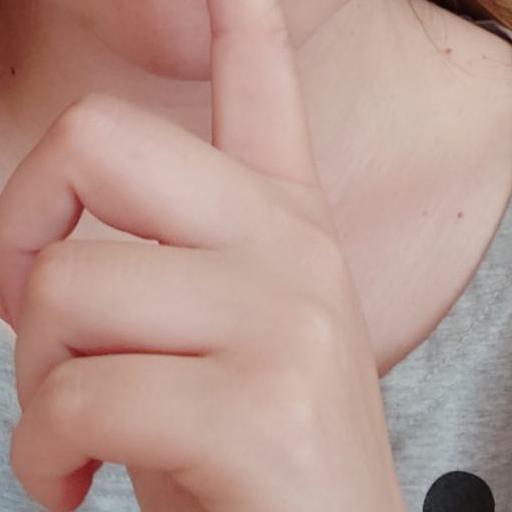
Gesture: mute